Joel Dufter

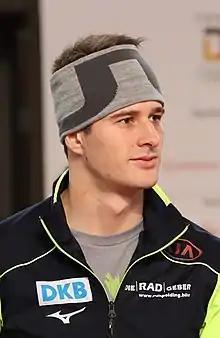
Dufter in 2018

Joel Dufter (born 18 March 1995) is a German male speed skater. He represented Germany at the 2018 Winter Olympics and competed in the men's 500m event eventually finishing at 29th position. Prior to the Olympic debut, he has participated at the 2015–16 ISU Speed Skating World Cup competing in different events.